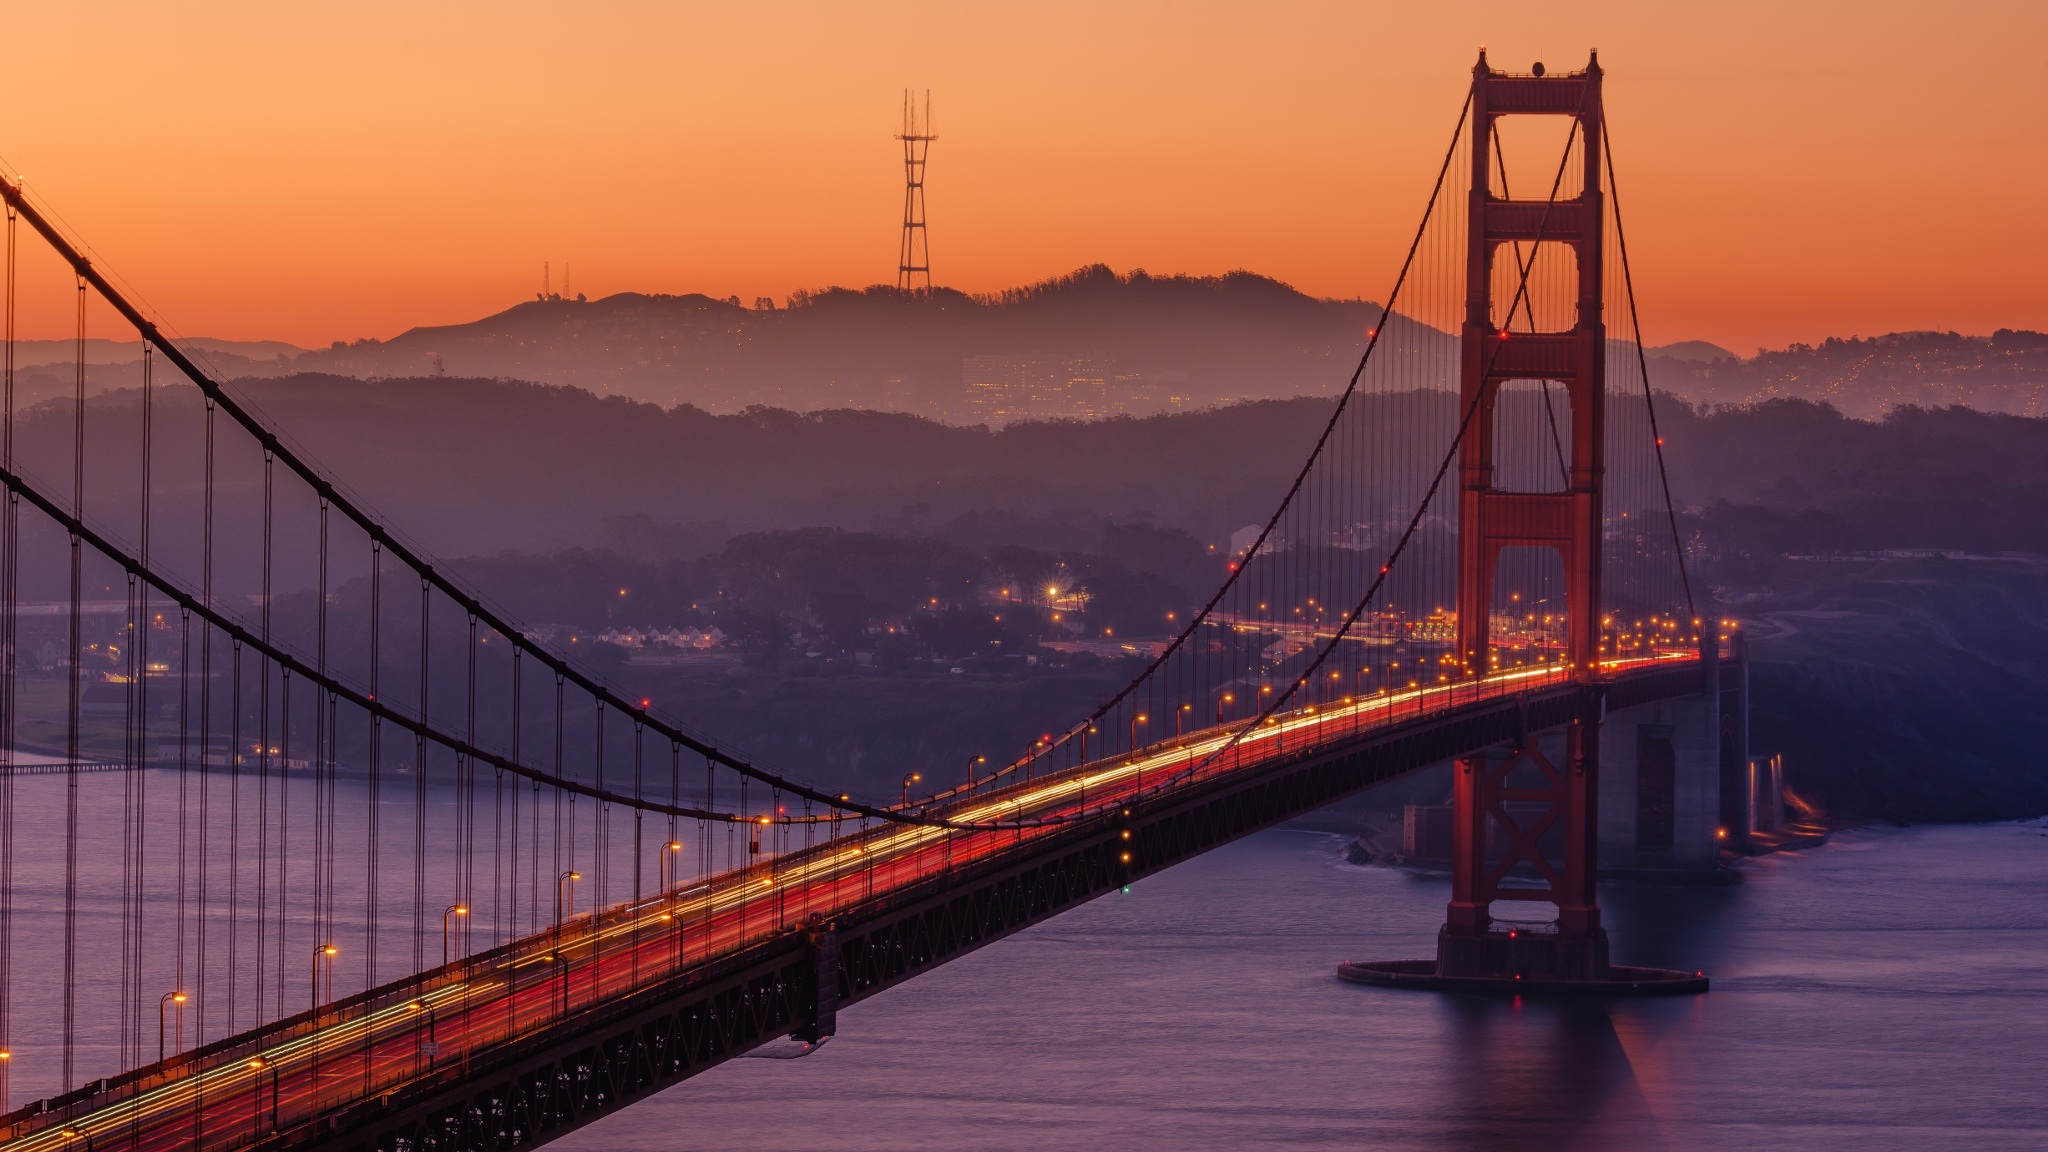
sea, fog, sunrise, sunset, bridge, morning, dawn, city, golden gate bridge, san francisco, suspension bridge, dusk, evening, reflection, cable stayed bridge, nonbuilding structure